General (DC Comics)

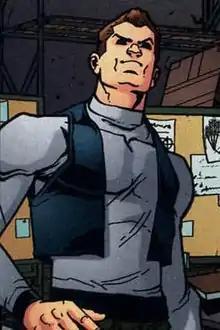
An older version of The General, as depicted in "Robin" #17, art by Freddie Williams II.

General (Ulysses Hadrian Armstrong) is a fictional character appearing in American comic books published by DC Comics. Created by Chuck Dixon as an adversary of Batman, the character first appeared in "Detective Comics" #654, published in December 1992. Named for the character's gimmick for military strategy and prowess with small arms, stories involving the character often include historic military references and themes.